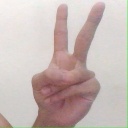
अक्षर: क